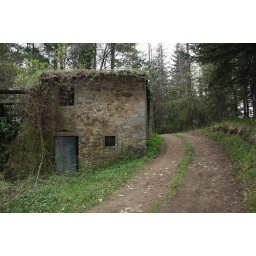
just an old house near the castle